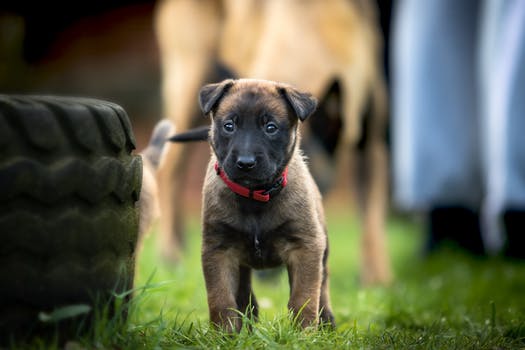
Label: No Watermark